Ciucaș Mountains

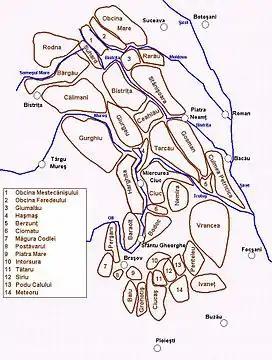
Map of the Eastern Carpathians, with the Ciucaș Mountains at the extreme south

The Ciucaș Mountains is a mountain range in Romania. It is located in the northern part of Prahova County and straddles the border with Brașov County.